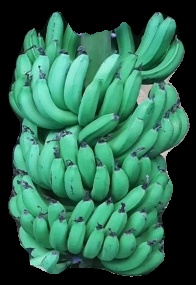
Variety: pachbale
Grade: grade1